DR (broadcaster)

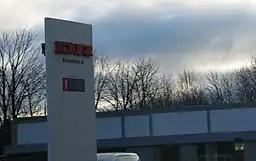
DR regional office in Rønne.

During 2006–07, DR moved all of its activities from Radiohuset in Frederiksberg and TV-Byen in Søborg to a new complex in the Ørestad area of Copenhagen. The new building, called DR Byen, covers an area of approximately .